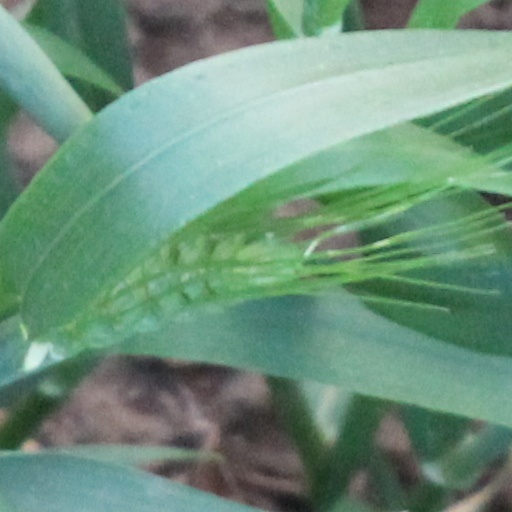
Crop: wheat